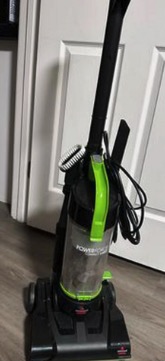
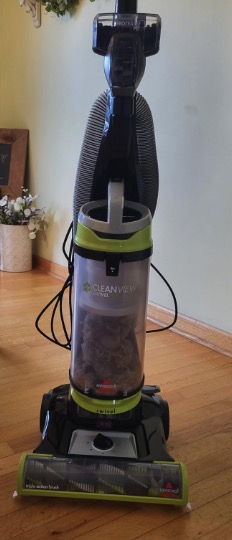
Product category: items_vacuum
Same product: no